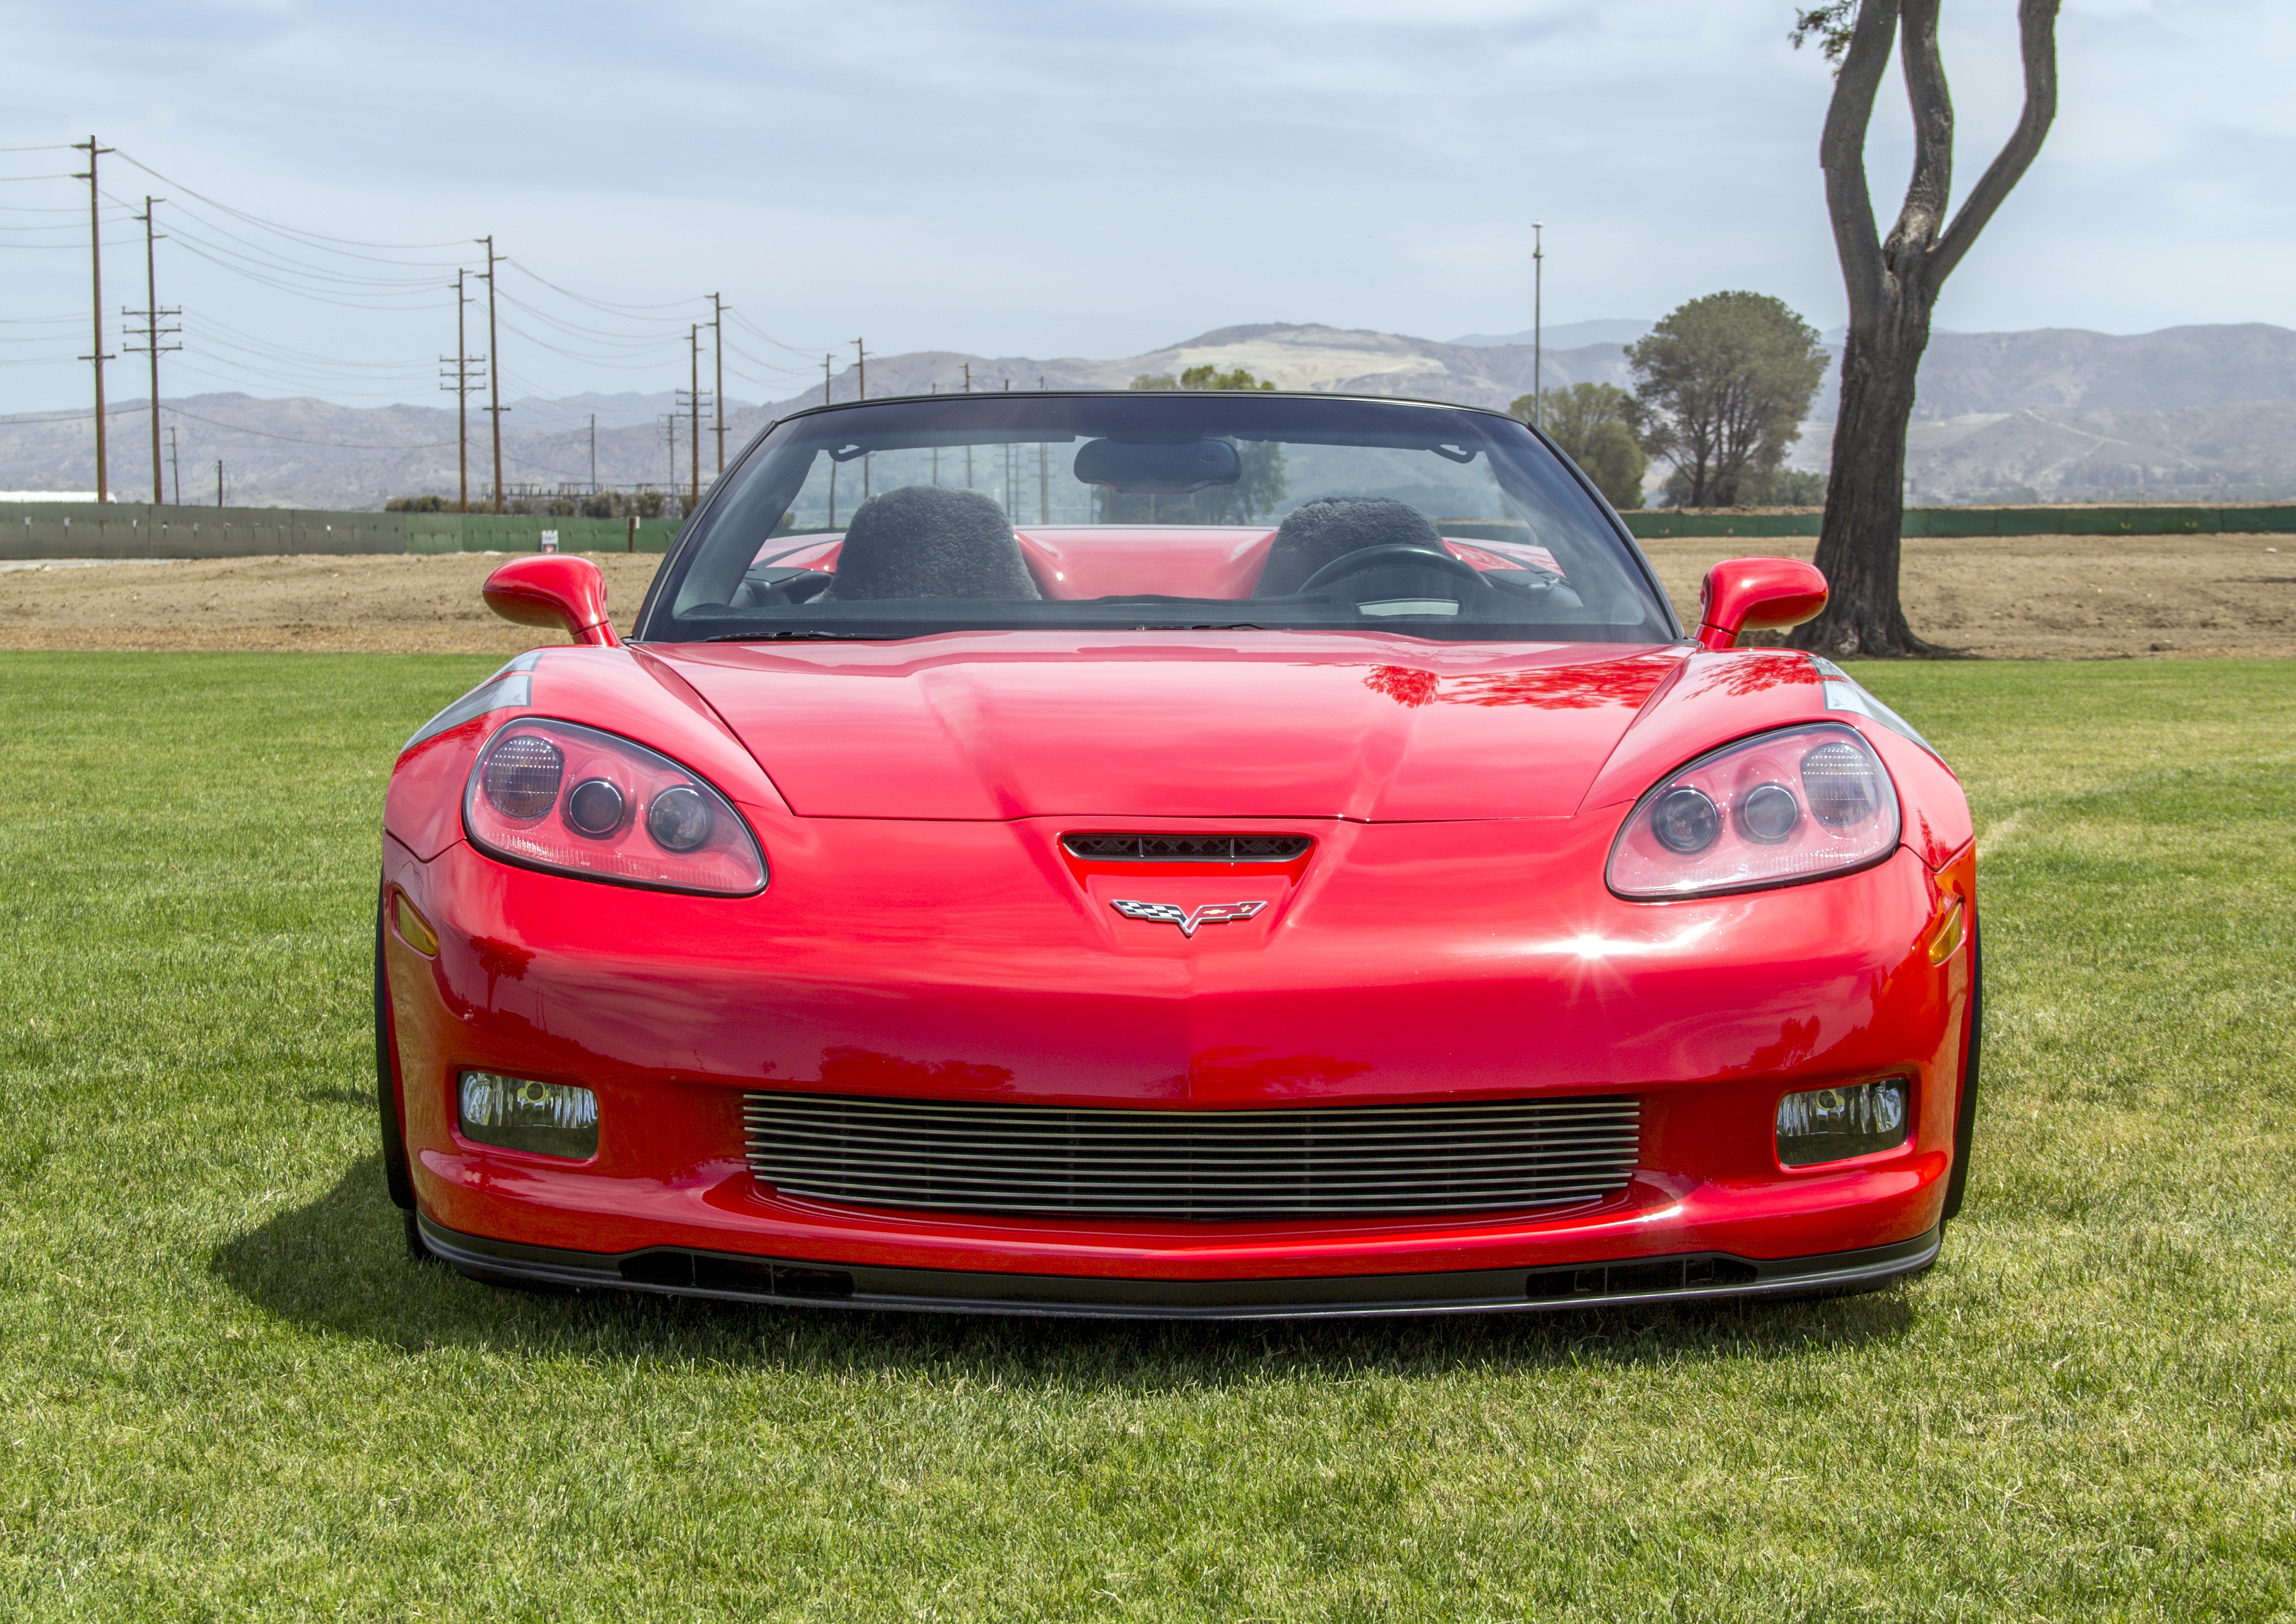
technology, car, wheel, automobile, red, vehicle, auto, speed, sports car, bumper, muscle car, power, luxury, motor, chevrolet, shiny, land vehicle, automobile make, automotive exterior, automotive design, luxury vehicle, chevrolet corvette c6 zr1